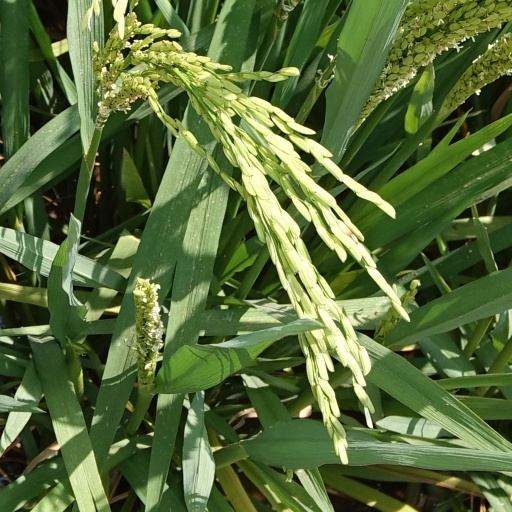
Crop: rice